William Burgess Pryer

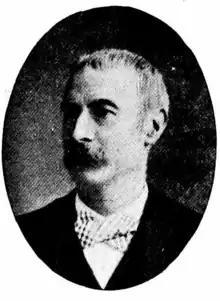
William B. Pryer, the founder of Sandakan.

William Burgess Pryer (7 March 1843 in London, England; – 7 January 1899 in Suez, Egypt) was the first British Resident in Sandakan of North Borneo. Pryer's character is described as adventurous, diligent, and goal-oriented. He spent 12 years in Shanghai, and also explored large parts of the Spanish East Indies (Philippines), and he was a former amateur boxing champion.